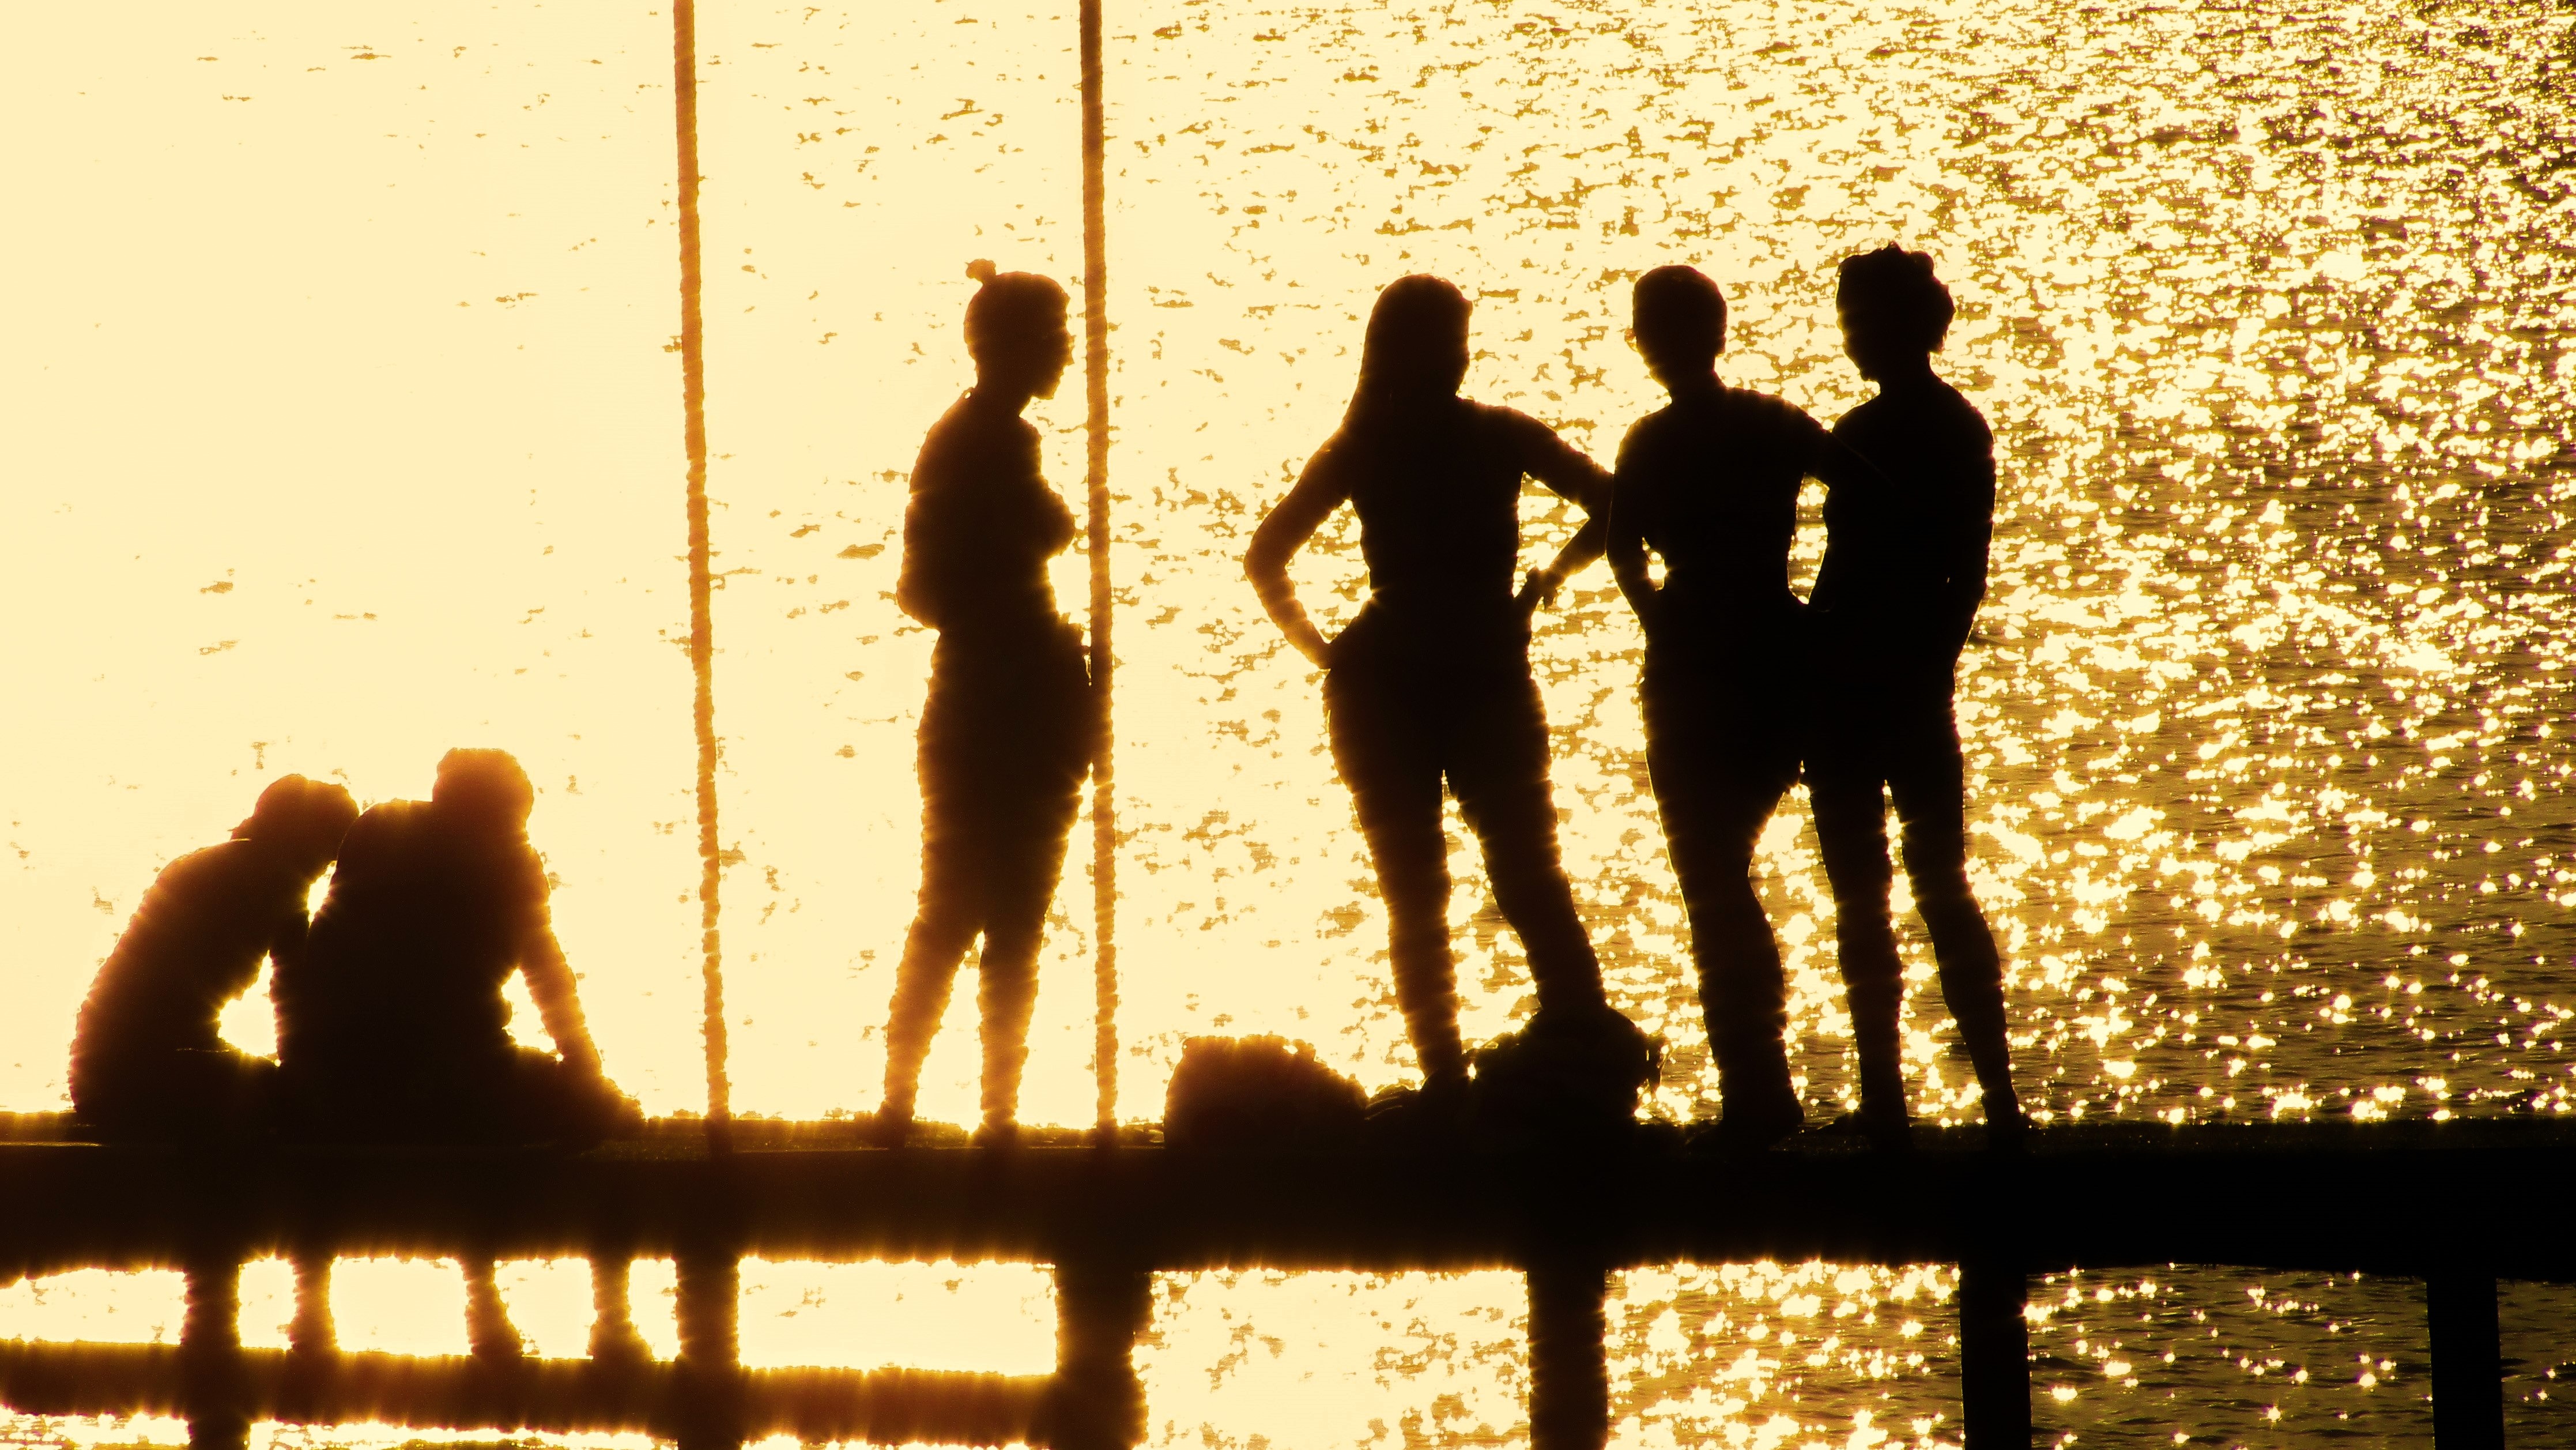
beach, sea, silhouette, light, people, sun, sunset, sunlight, love, shine, shadow, jetty, shadows, girls, photograph, image, afternoon, emotion, sunset beach